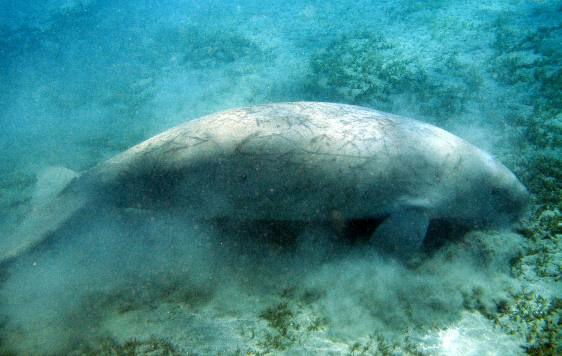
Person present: No